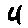
Label: 4